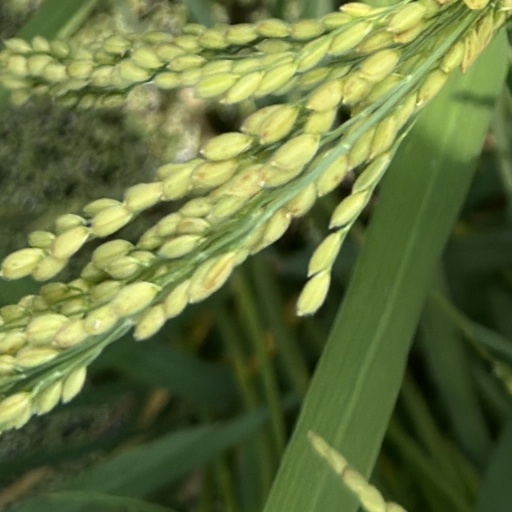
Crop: rice